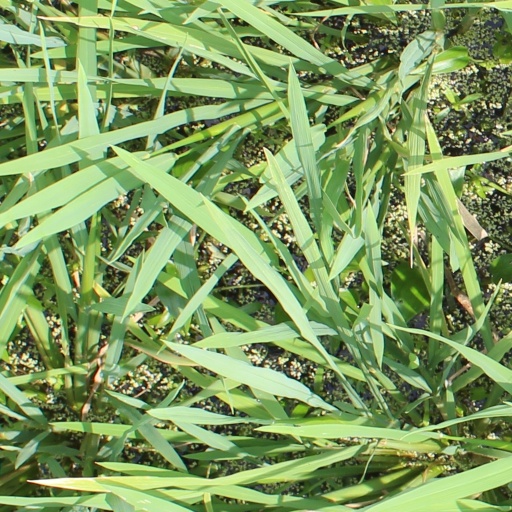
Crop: rice